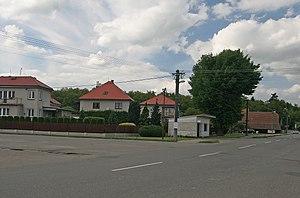
Králíky est une commune du district de Hradec Králové, dans la région de Hradec Králové, en Tchéquie. Sa population s'élevait à 371 habitants en 2017.